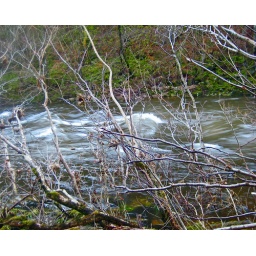
A slow shutter speed makes the water in this river look like it's flowing quite fast.